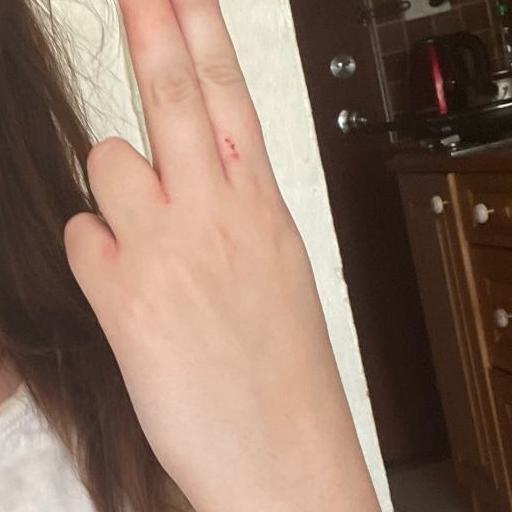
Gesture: two_up_inverted